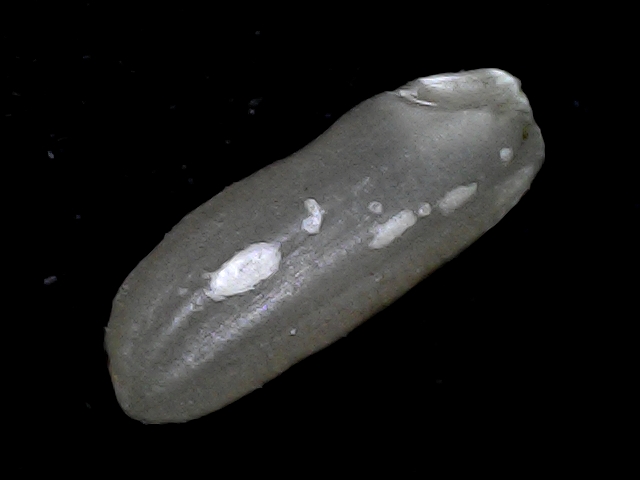
Rice variety: BD79